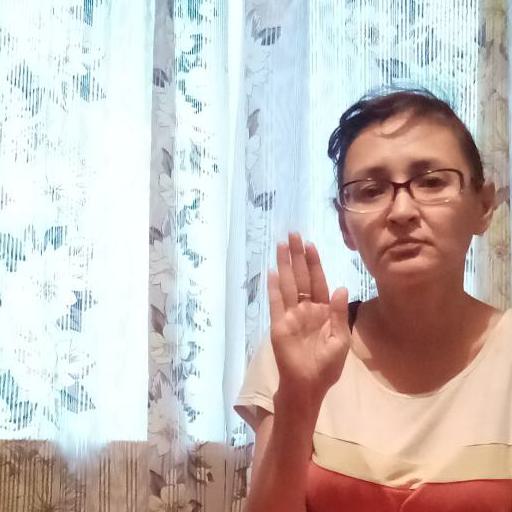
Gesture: stop